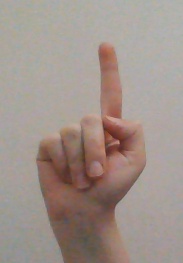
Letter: bb